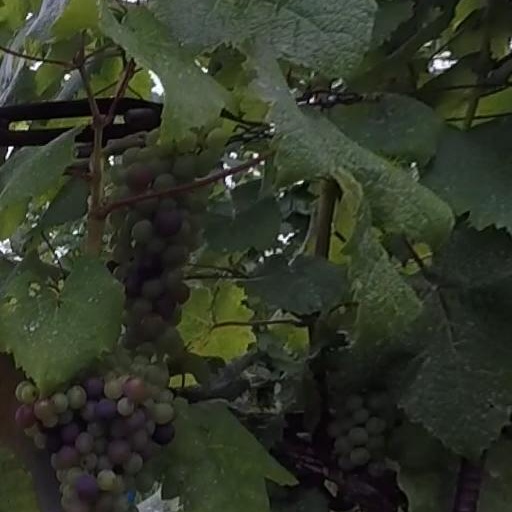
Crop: grape